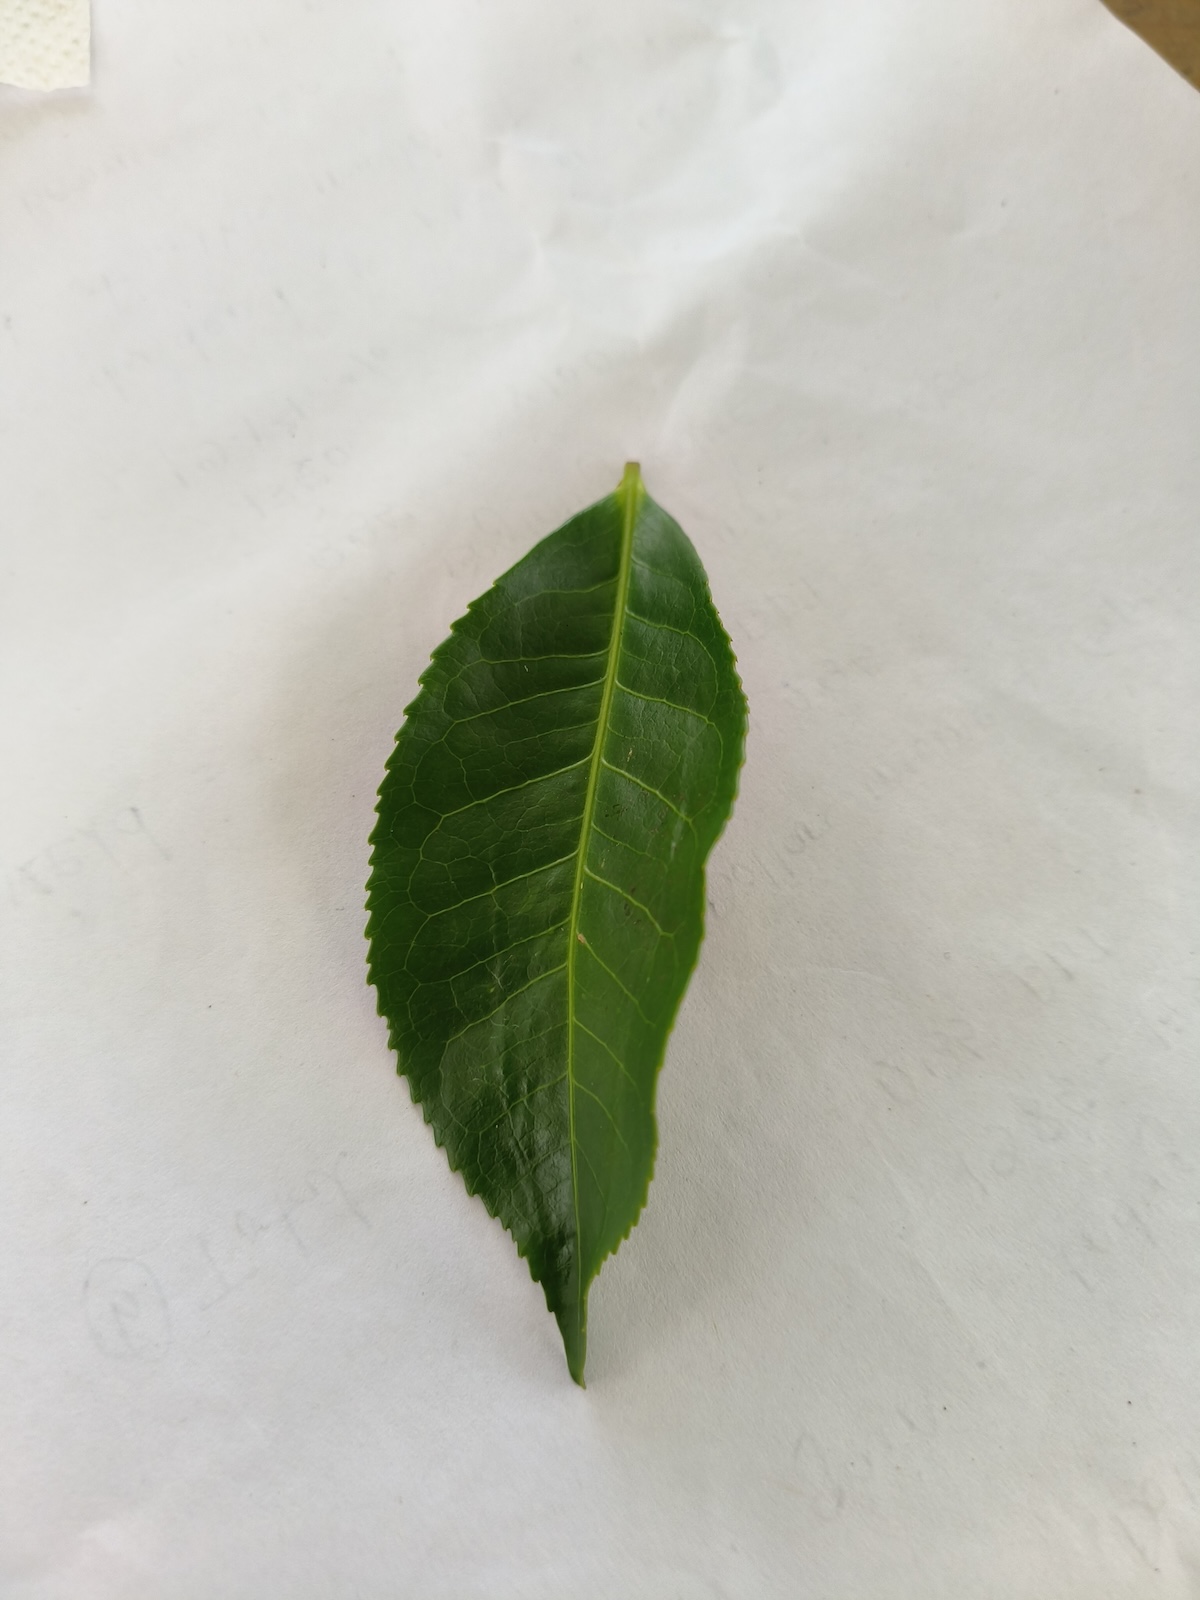
Label: Healthy leaf